Dunbar Station (Queensland)

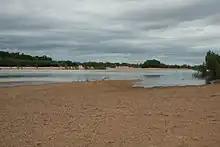
Mitchell River at Koolatah-Dunbar Crossing

Dunbar Station is a pastoral lease that currently operates as a cattle station in Queensland, Australia. The homestead is located on the Burke Developmental Road, Maramie in the Shire of Carpentaria.